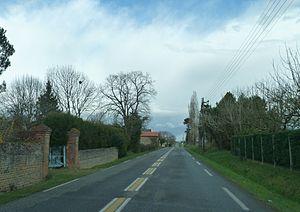
Lahitte-Toupière vue 1
Lahitte-Toupière est une commune française située dans le département des Hautes-Pyrénées, en région Occitanie.